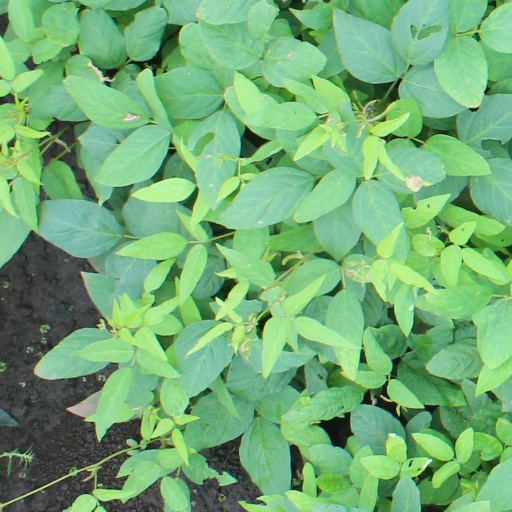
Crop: soybean